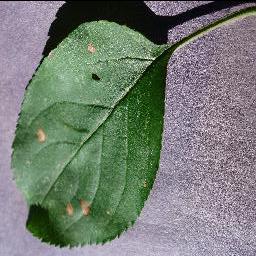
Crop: apple
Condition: black_rot